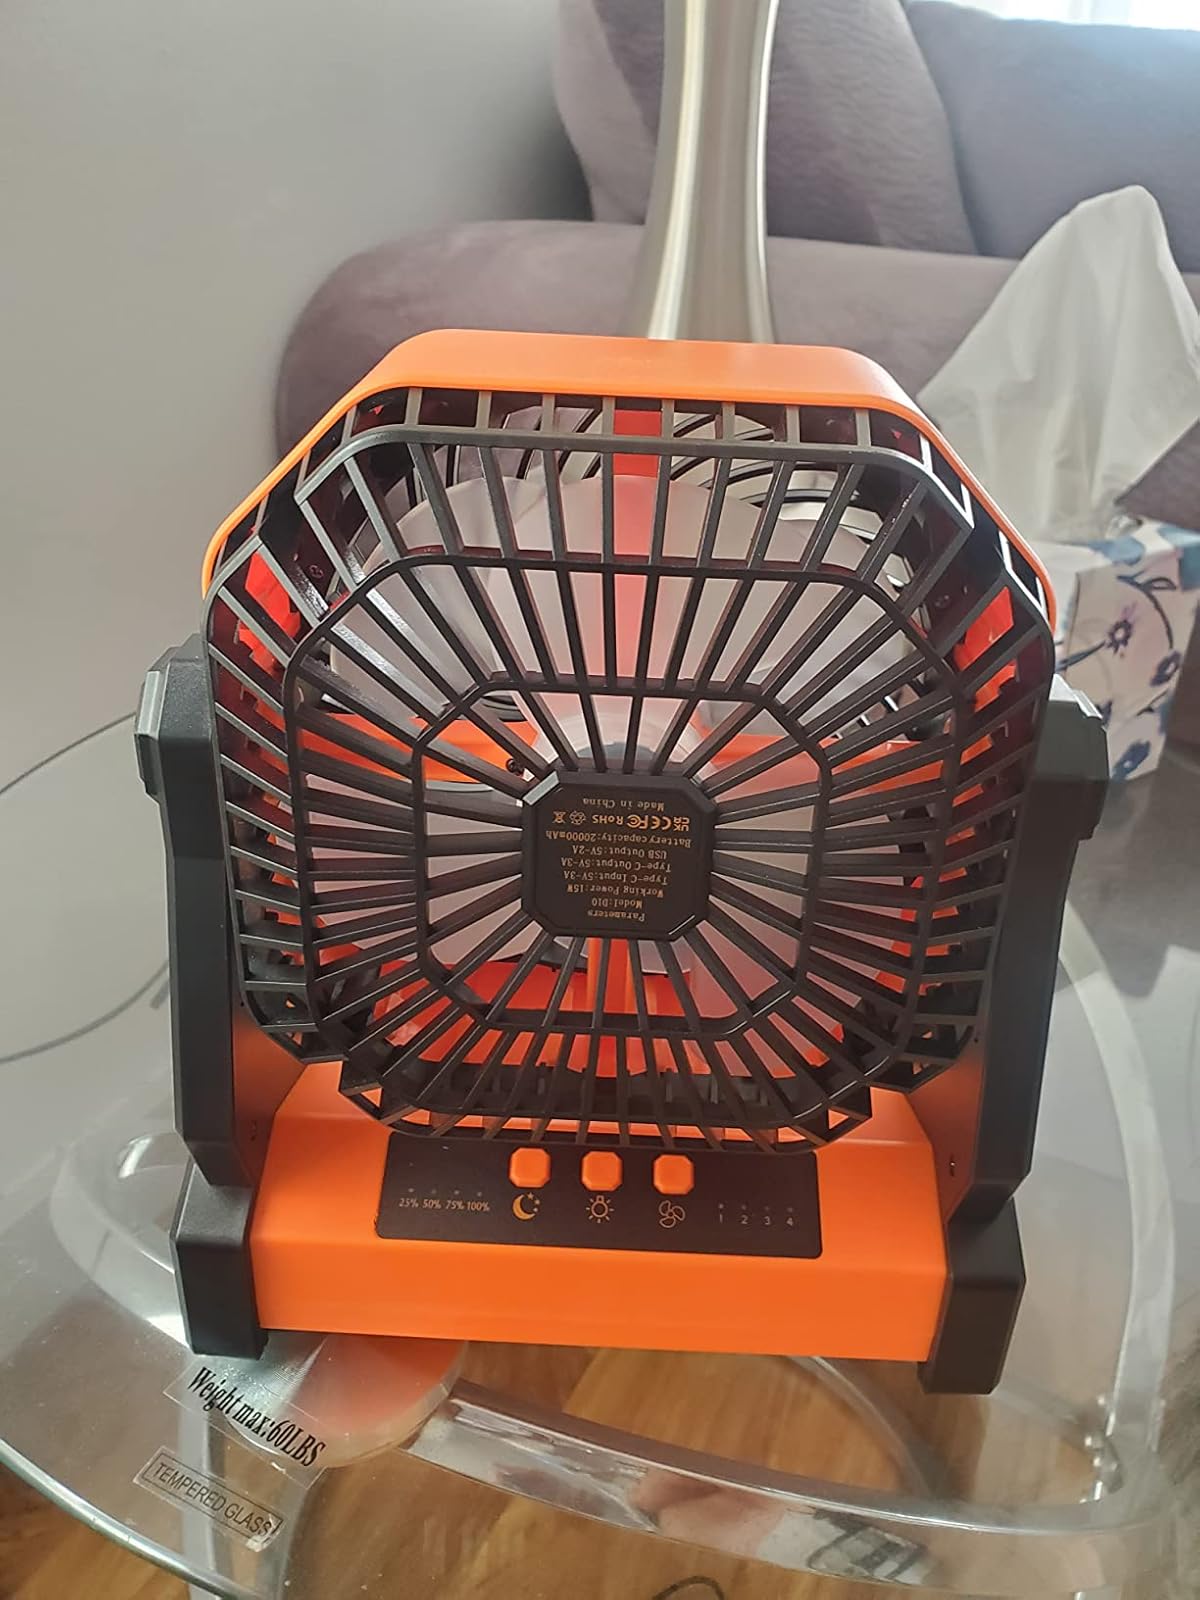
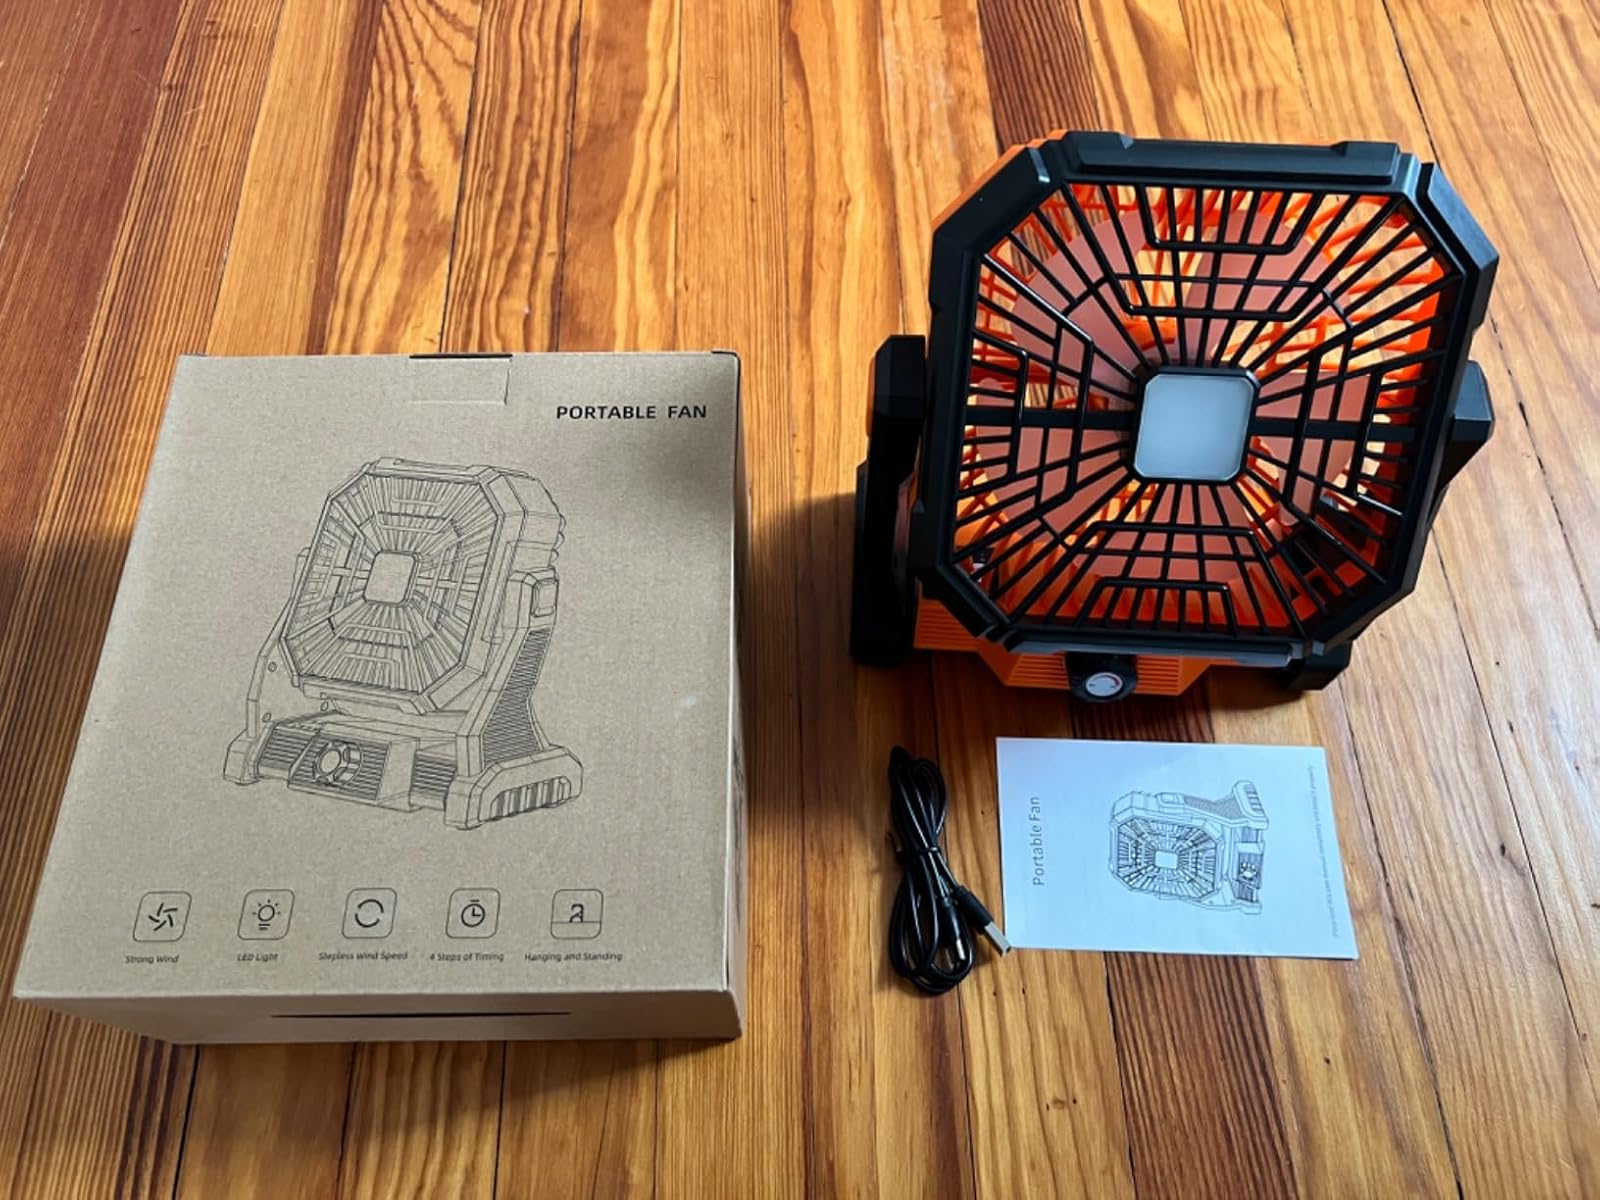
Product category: lantern
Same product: no